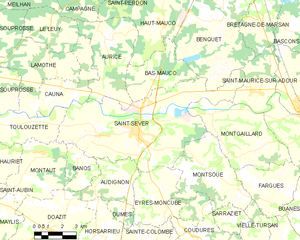
Saint-Sever [sɛ̃səve] est une commune du sud-ouest de la France, située dans le département des Landes. Première ville du nouveau canton Chalosse-Tursan, la cité a eu un temps le statut de sous-préfecture. Saint Sever possède le siège de la Communauté de communes Chalosse Tursan, du CIAS et de l'Office de Tourisme communautaire.